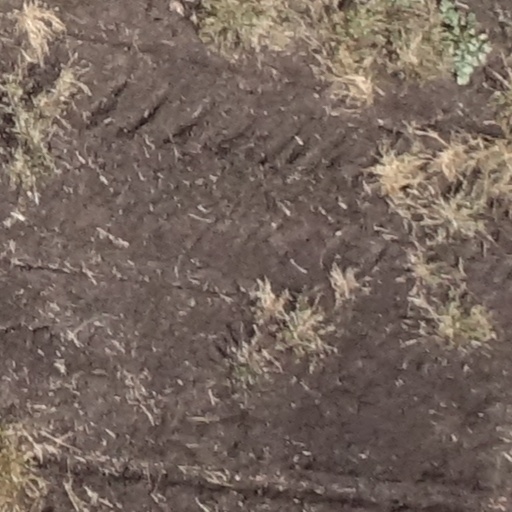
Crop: sorghum